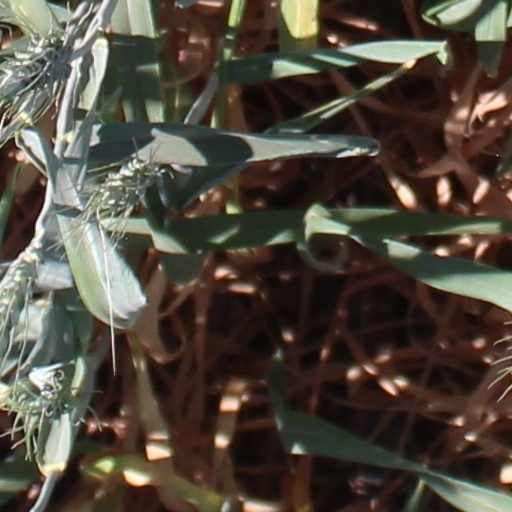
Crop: wheat